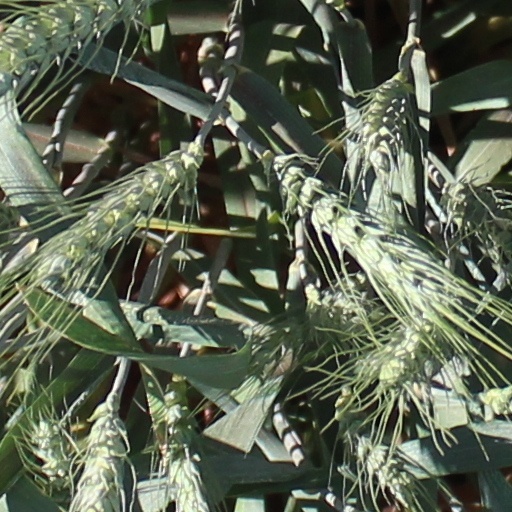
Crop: wheat